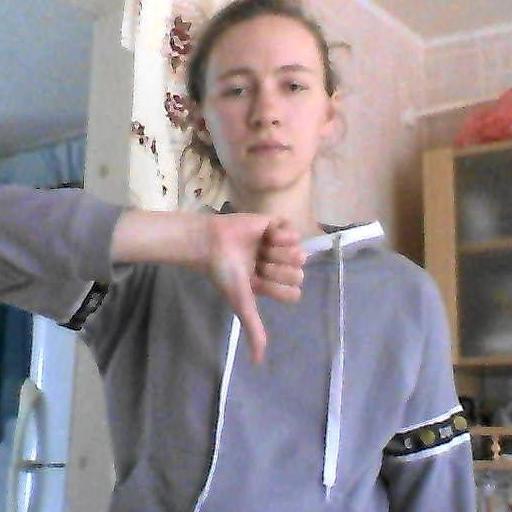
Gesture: dislike